Iran at the FIFA World Cup

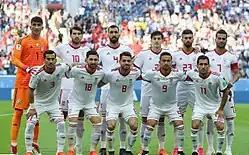
Iran national football team at the 2018 FIFA World Cup in Russia

Iran have appeared in the FIFA World Cup on six occasions: in 1978, 1998, 2006, 2014, 2018 and 2022. They are yet to have progressed from the group stages.